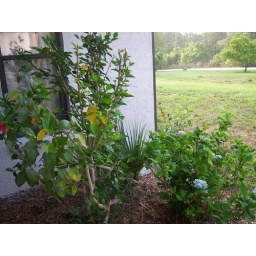
flowers in front of house garden